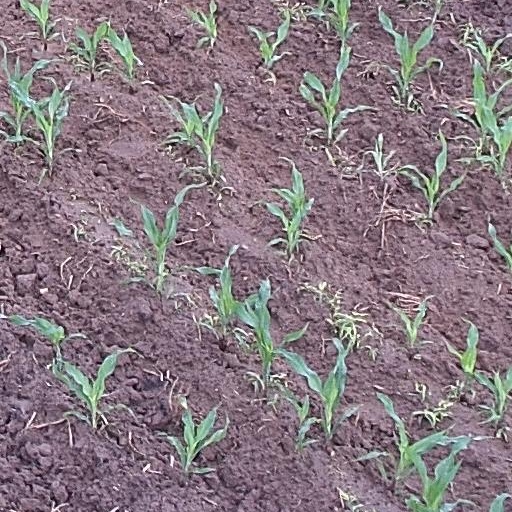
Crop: maize; corn